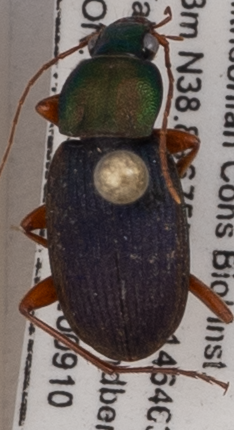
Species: Chlaenius emarginatus
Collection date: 2020-09-10
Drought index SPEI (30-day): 1.46
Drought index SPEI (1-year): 0.412
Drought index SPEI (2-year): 1.28